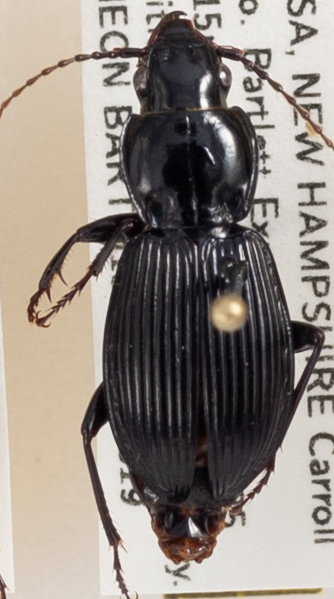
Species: Pterostichus coracinus
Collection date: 2020-08-19
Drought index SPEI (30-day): -1.546
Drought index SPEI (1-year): -0.05
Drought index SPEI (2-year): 0.54